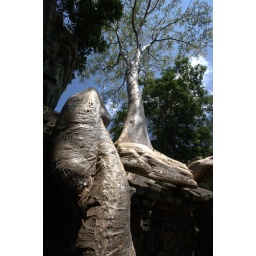
Over grown tree on top of a wall in Ta Prohm, Siem Reap, Cambodia